German auxiliary cruiser Kormoran

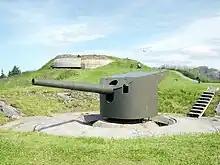
A SK L/45 gun at Bud, Norway

The raider was fitted with six SK L/45 guns as primary armament: two each within the forecastle ("1" and "2") and quarterdeck ("5" and "6"), and one each fore and aft ("3" and "4" respectively) on the centreline. These guns were ; gun "3" had been removed from the battlecruiser in 1916. The forecastle and quarterdeck guns were hidden behind counter-weighted false hull plates, while each centreline gun was concealed by fake cargo hatch walls.